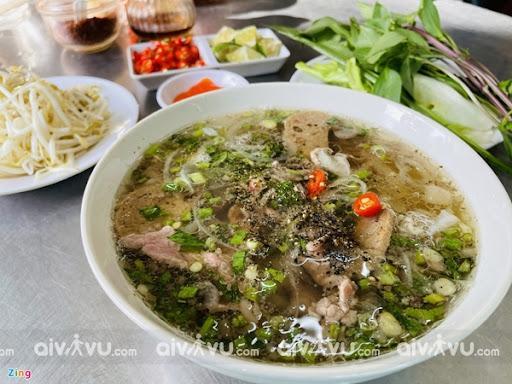
có một tô phở xuất hiện ở trên bàn